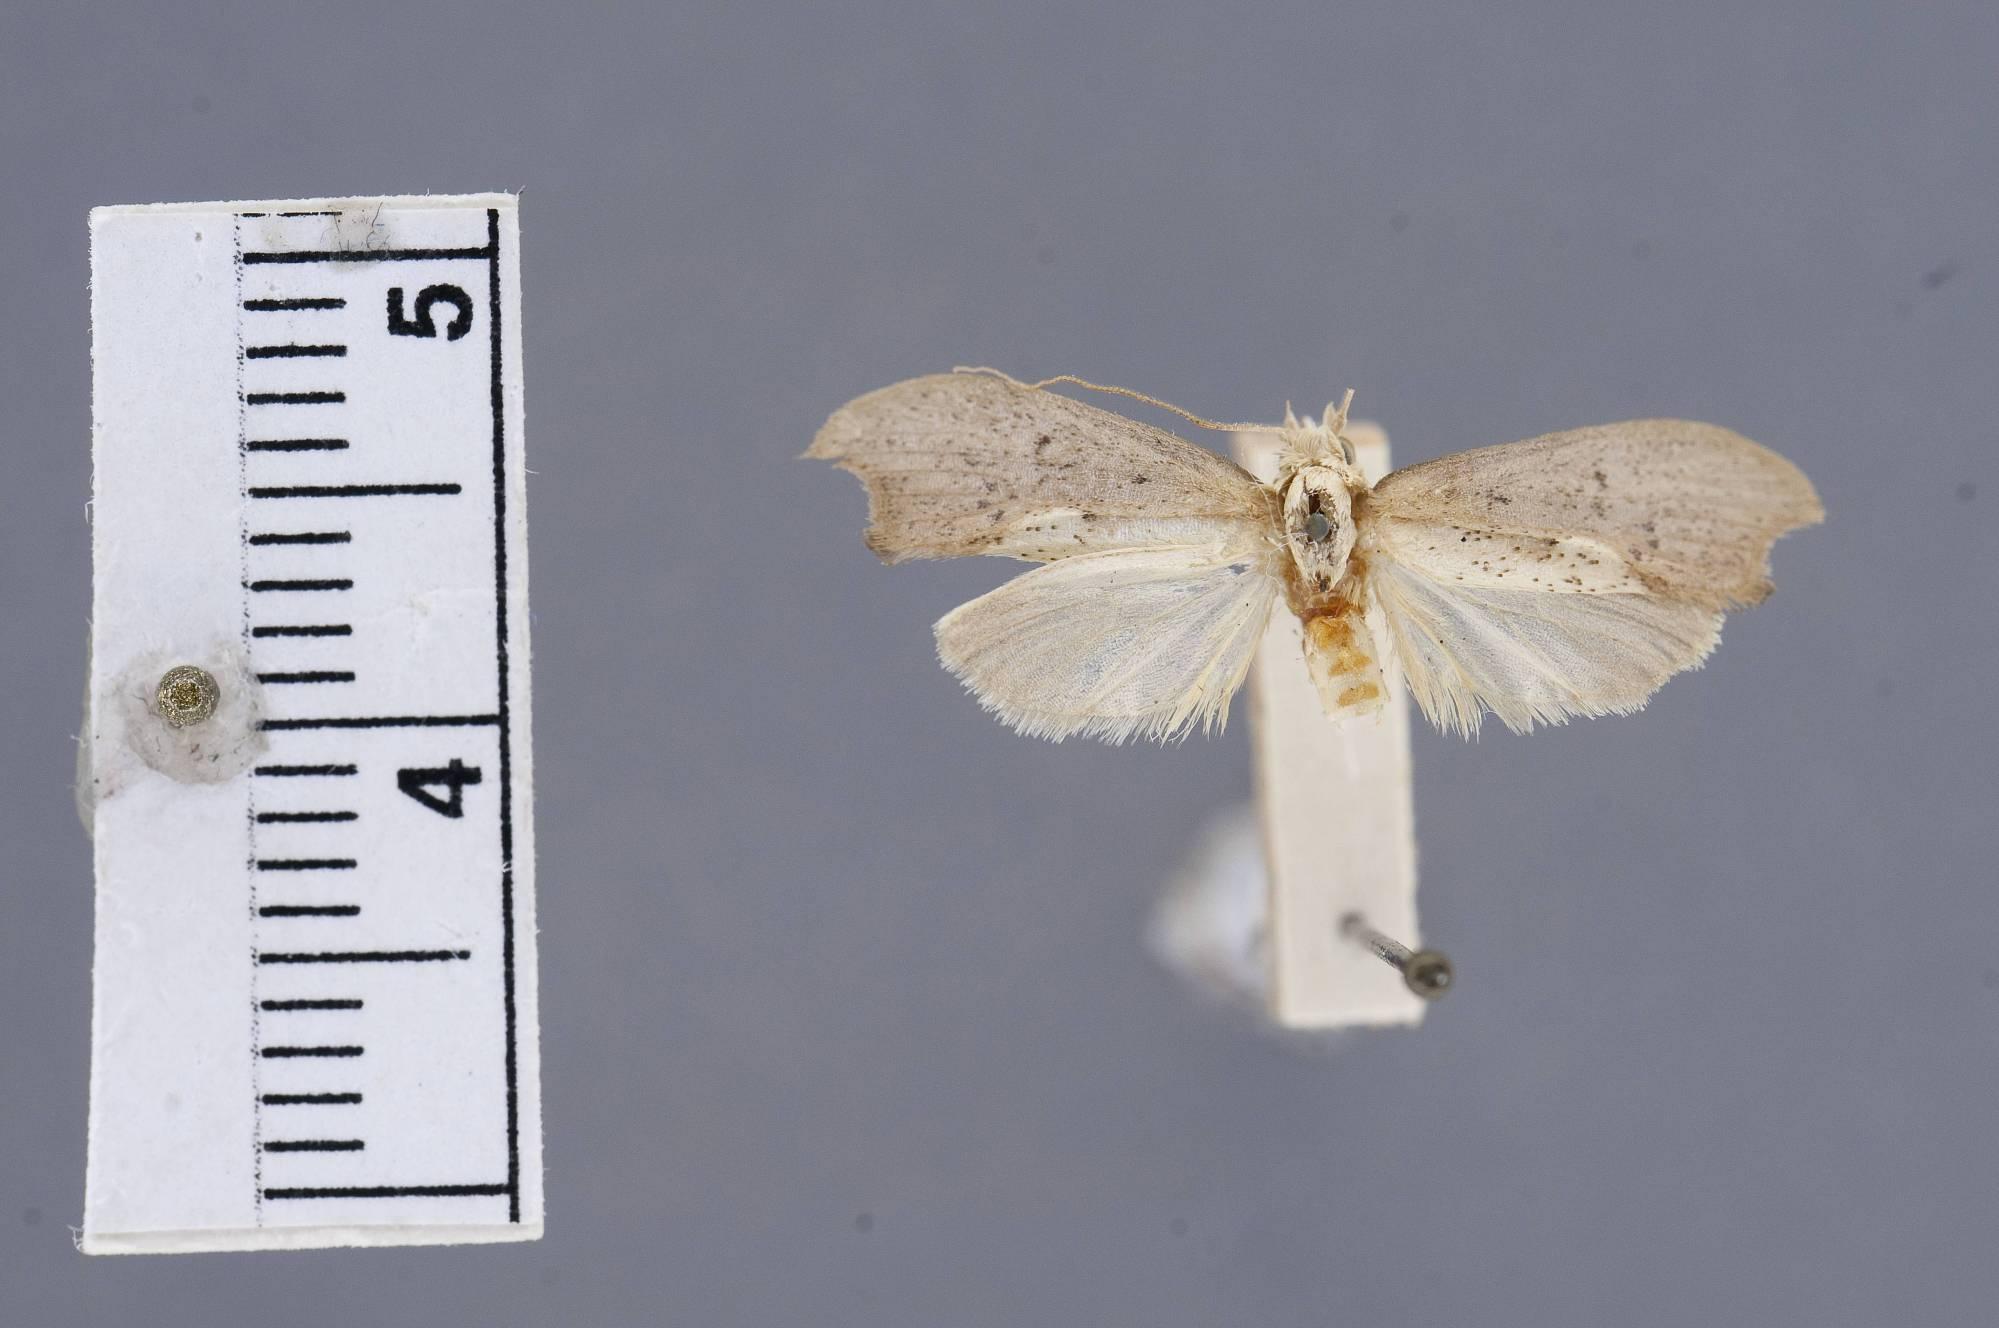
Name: Gonada falculinella
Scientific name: Gonada falculinella Busck, 1911
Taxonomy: Animalia, Arthropoda, Insecta, Lepidoptera, Glossata, Depressariidae, Depressariinae
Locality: St. Jean, Maroni River, French Guiana
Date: [Not Stated]